Ali Khamenei

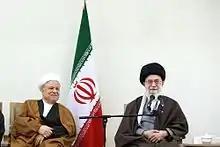
Khamenei and former president Akbar Hashemi Rafsanjani

In mid-August 2009, a group of unnamed former reformist lawmakers appealed to the Assembly of Experts – the constitutional body charged with electing and (in theory) supervising and removing the Leader – to investigate Leader Ali Khamenei's qualification to rule. A week later another anonymous letter was issued "calling Iran's leader a dictator and demanding his removal", this one by a group of Iranian clerics. The letters were called a blow to Khamenei's "status as a neutral arbiter and Islamic figurehead" and an "unprecedented challenge to the country's most powerful man" though not a blow to his actual power as a leader. "The New York Times" reported "the phrase "death to Khamenei" has begun appearing in graffiti on Tehran walls, a phrase that would have been almost unimaginable not long ago".